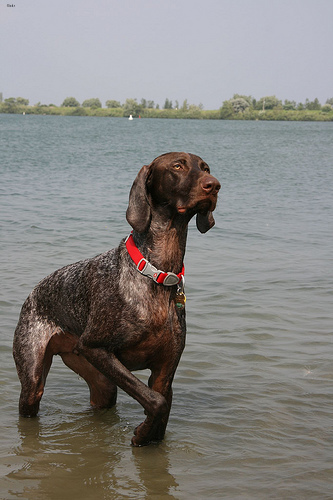
Animal: dog
Breed: german_shorthaired